Acetyl-CoA synthetase

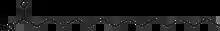
Representative fatty acid molecule (palmitic acid, C16)

By taking advantage of the pathways which use acetyl-CoA as a substrate, engineered products can be obtained which have potential to be consumer products. By overexpressing the acs gene, and using acetate as a feedstock, the production of fatty acids (FAs) may be increased. The use of acetate as a feed stock is uncommon, as acetate is a normal waste product of "E. coli" metabolism and is toxic at high levels to the organism. By adapting the E. coli to use acetate as a feedstock, these microbes were able to survive and produce their engineered products. These fatty acids could then be used as a biofuel after being separated from the media, requiring further processing (transesterification) to yield usable biodiesel fuel. Original adaptation protocol for inducing high levels of acetate uptake was innovated in 1959 as a means to induce starvation mechanisms in "E. coli".